Sky position (RA, Dec in degrees): 332.96, 0.2171
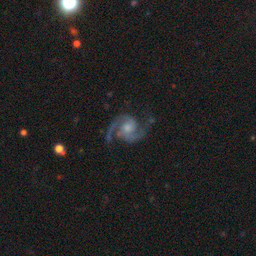
Galaxy morphology: Unbarred Loose Spiral Galaxies